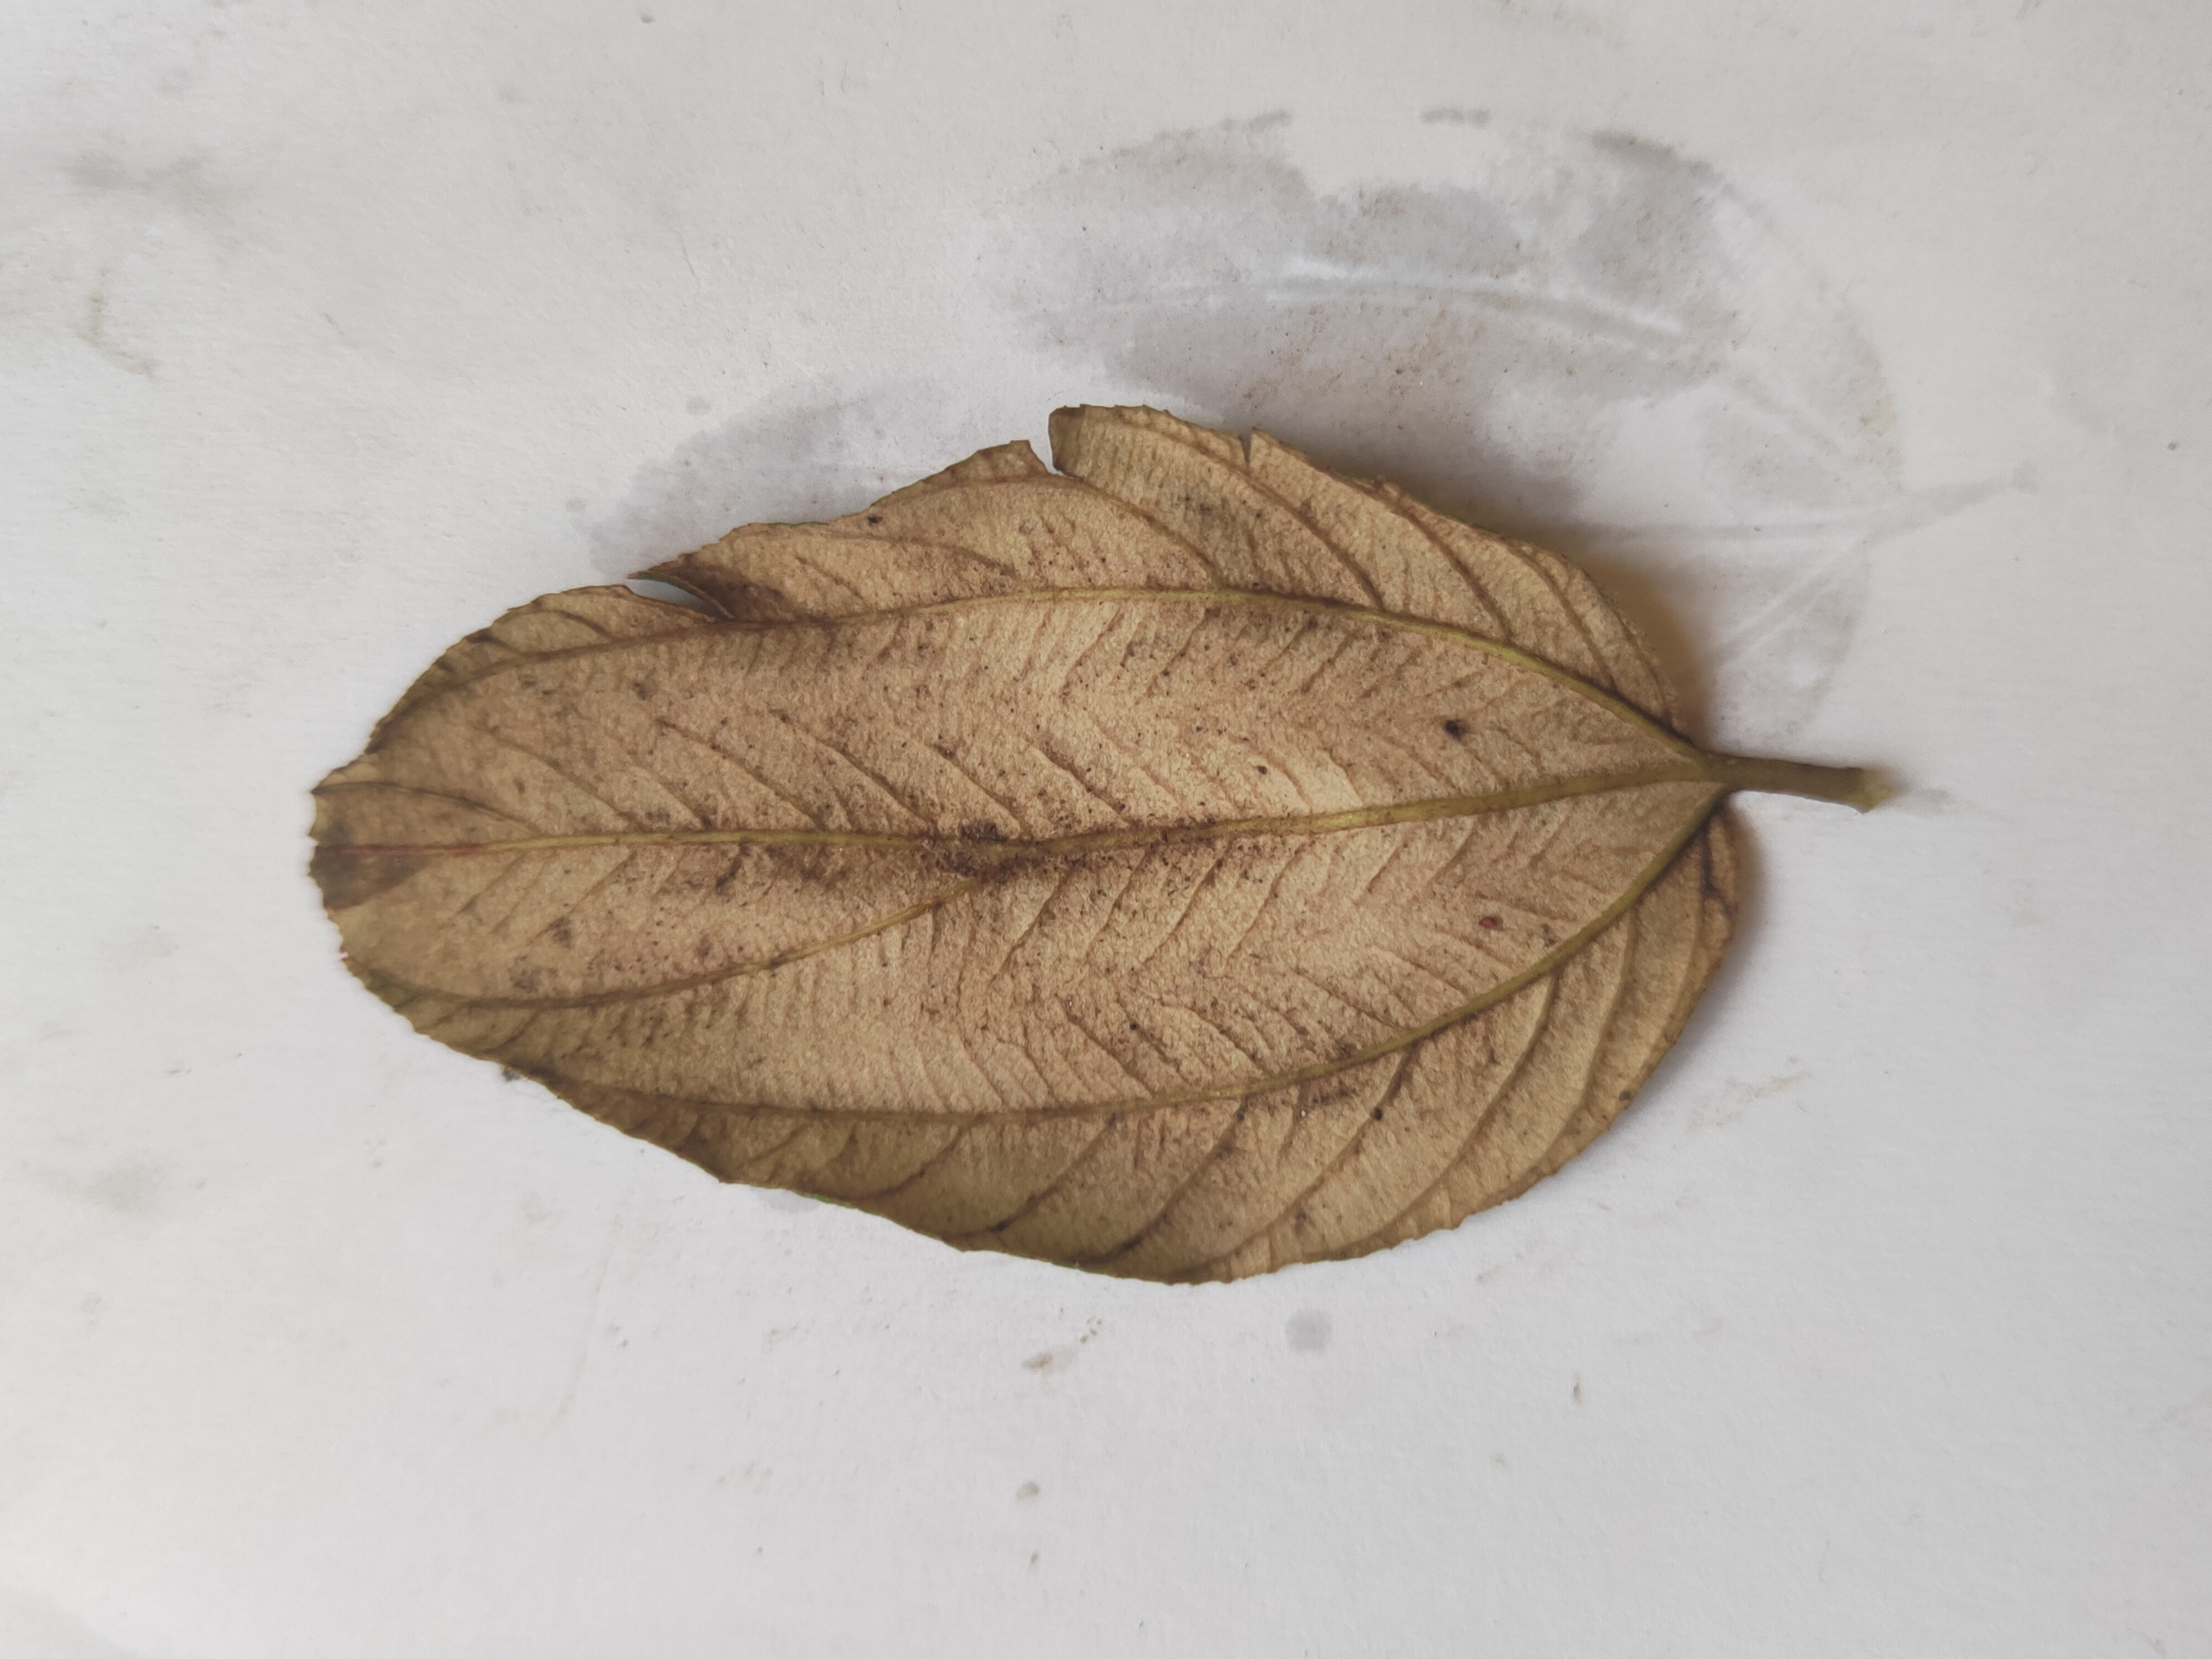
Leaf variety: Plum